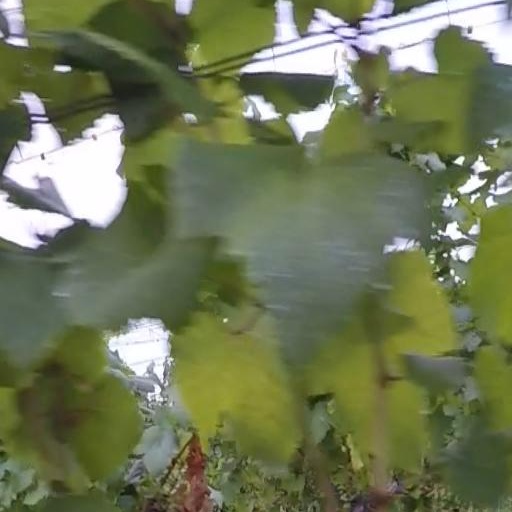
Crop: grape